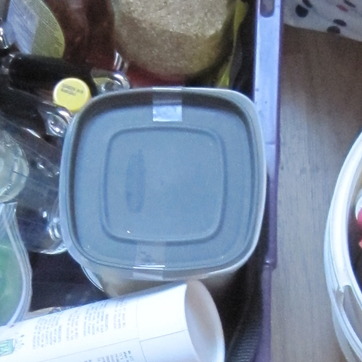
Material: plastic